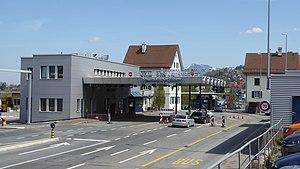
La frontière entre l'Autriche et le Liechtenstein, séparant ces deux États alpins enclavés au cœur de l'Europe centrale, a pris forme en 1434, date à laquelle les comtés de Vaduz et de Schellenberg furent réunis, formant le territoire actuel de la principauté du Liechtenstein. La frontière devint internationale en 1806 quand la principauté devint un État souverain. Depuis l'entrée de l'Autriche au sein de l'Union européenne en 1995, elle constitue la frontière entre la principauté liechtensteinoise et l'Union.